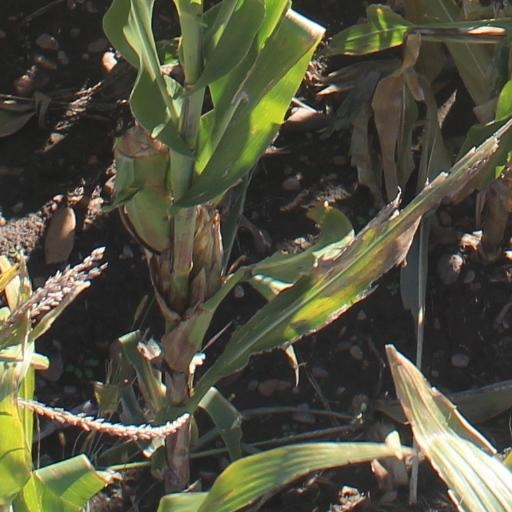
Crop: maize; corn